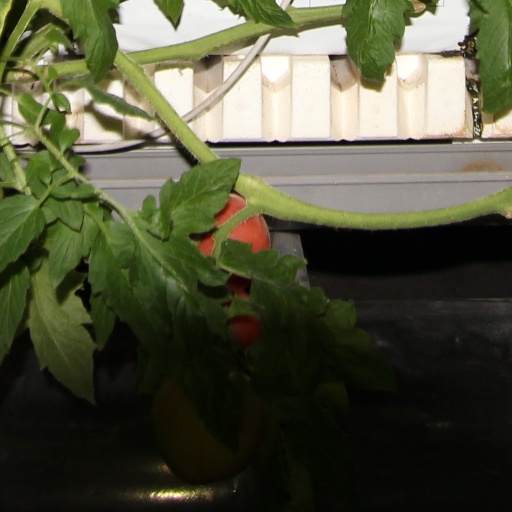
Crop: tomato